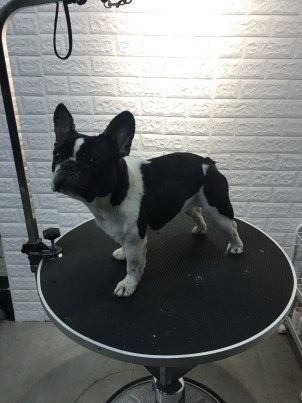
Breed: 1121-n000002-French_bulldog